Ivanovo constituency

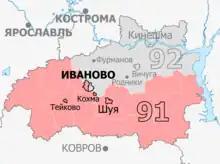
Constituency boundaries from 2016 to 2026

The Ivanovo constituency (No.91) is a Russian legislative constituency in Ivanovo Oblast. The constituency covers western half of Ivanovo as well as southern Ivanovo Oblast.